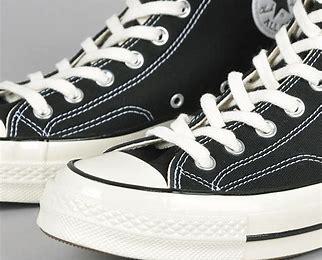
Brand: Converse
Model: Ctas